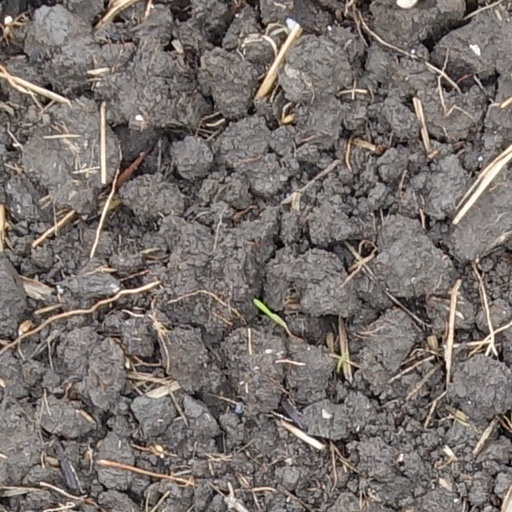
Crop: wheat